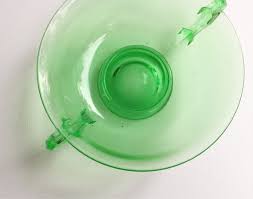
Label: glass